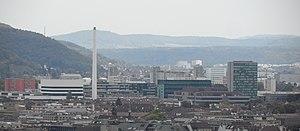
Cette liste présente les biens culturels d'importance nationale dans le canton de Bâle-Ville. Cette liste correspond à l'édition 2009 de l'Inventaire Suisse des biens culturels d'importance nationale pour le canton de Bâle-Ville. Il est trié par commune et inclus : 70 bâtiments séparés, 32 collections et 3 sites archéologiques.